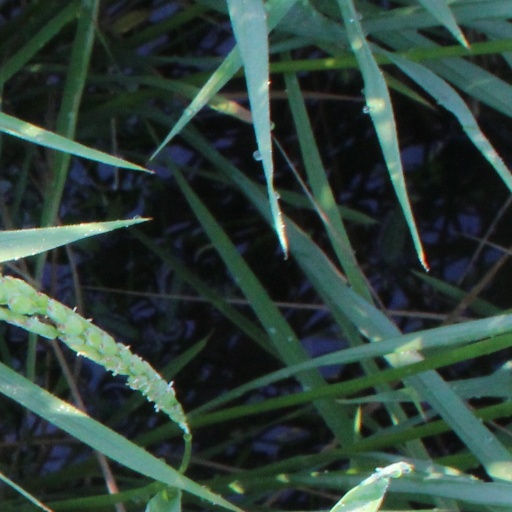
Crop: rice